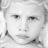
Emotion: sad